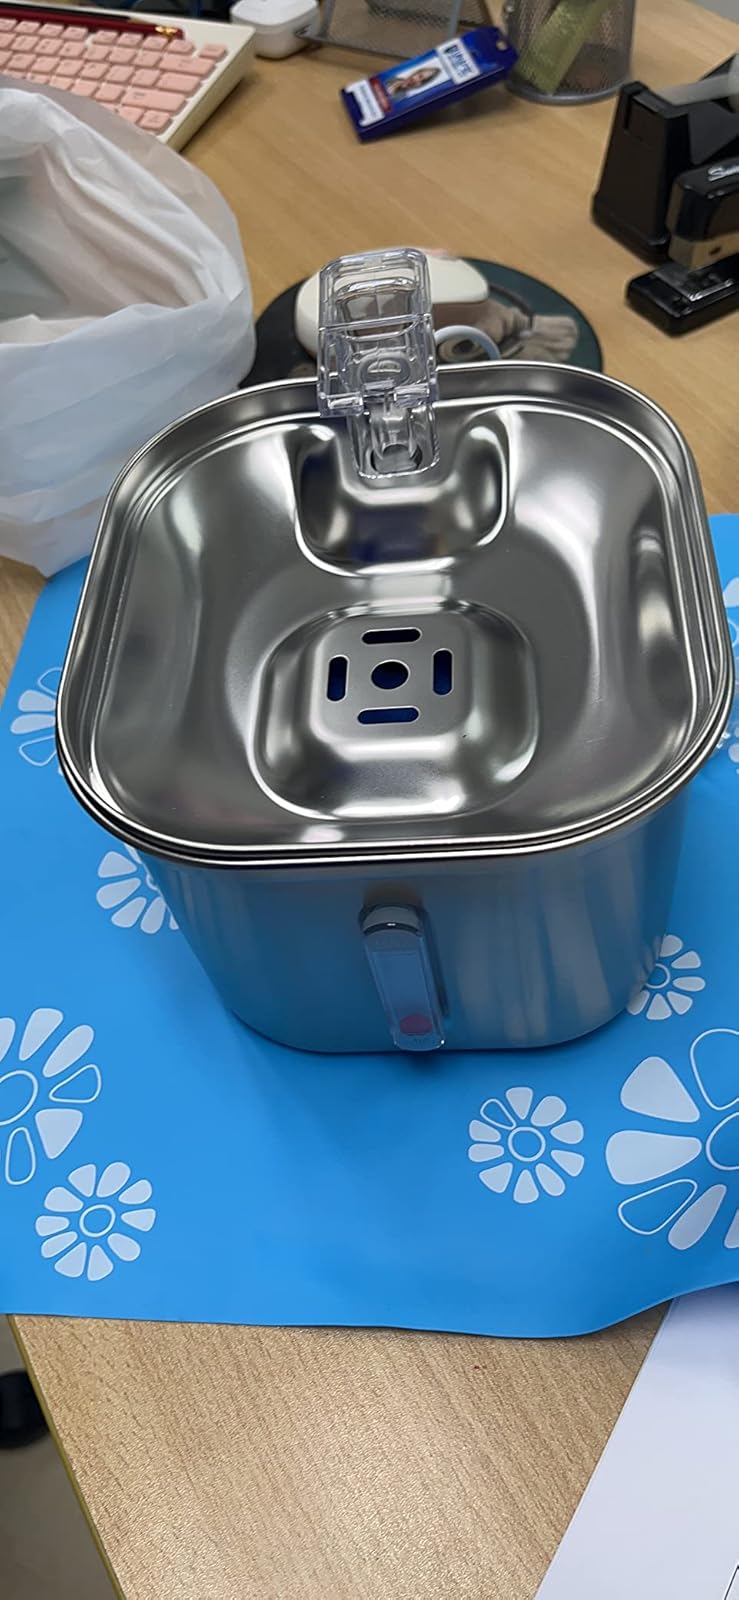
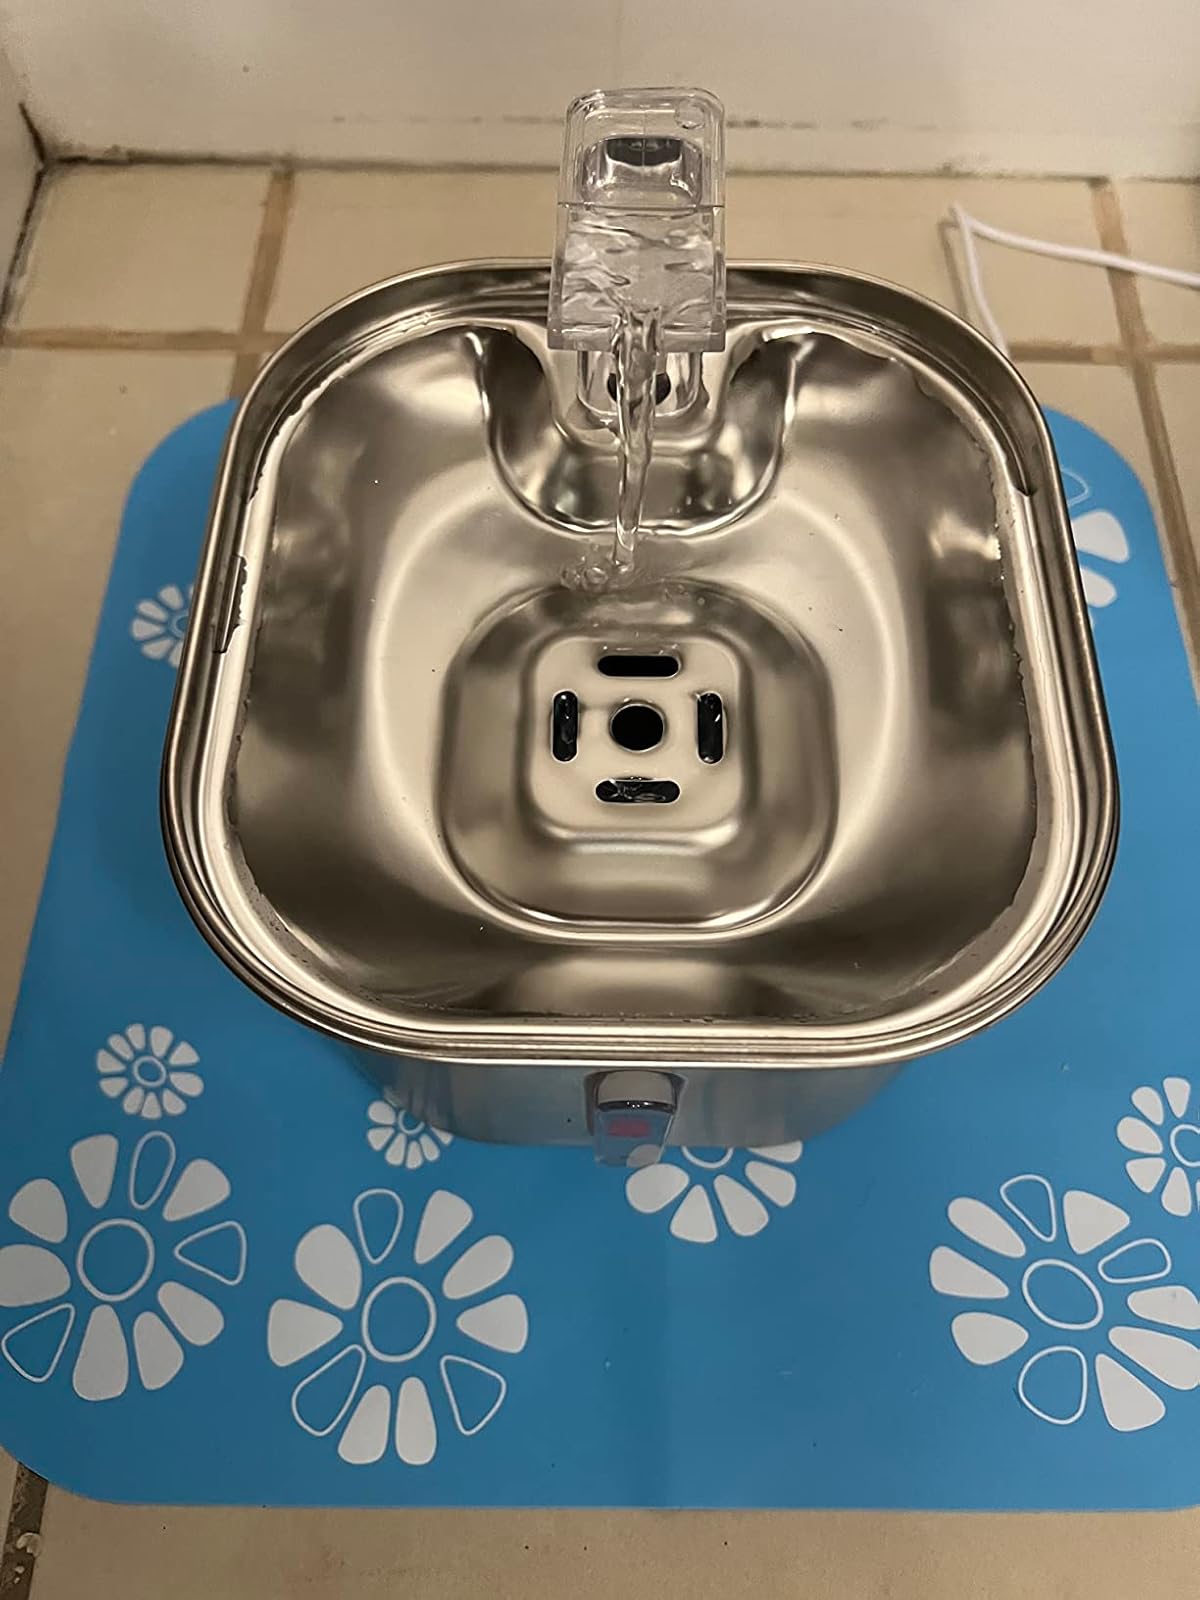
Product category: items_bowl
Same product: yes